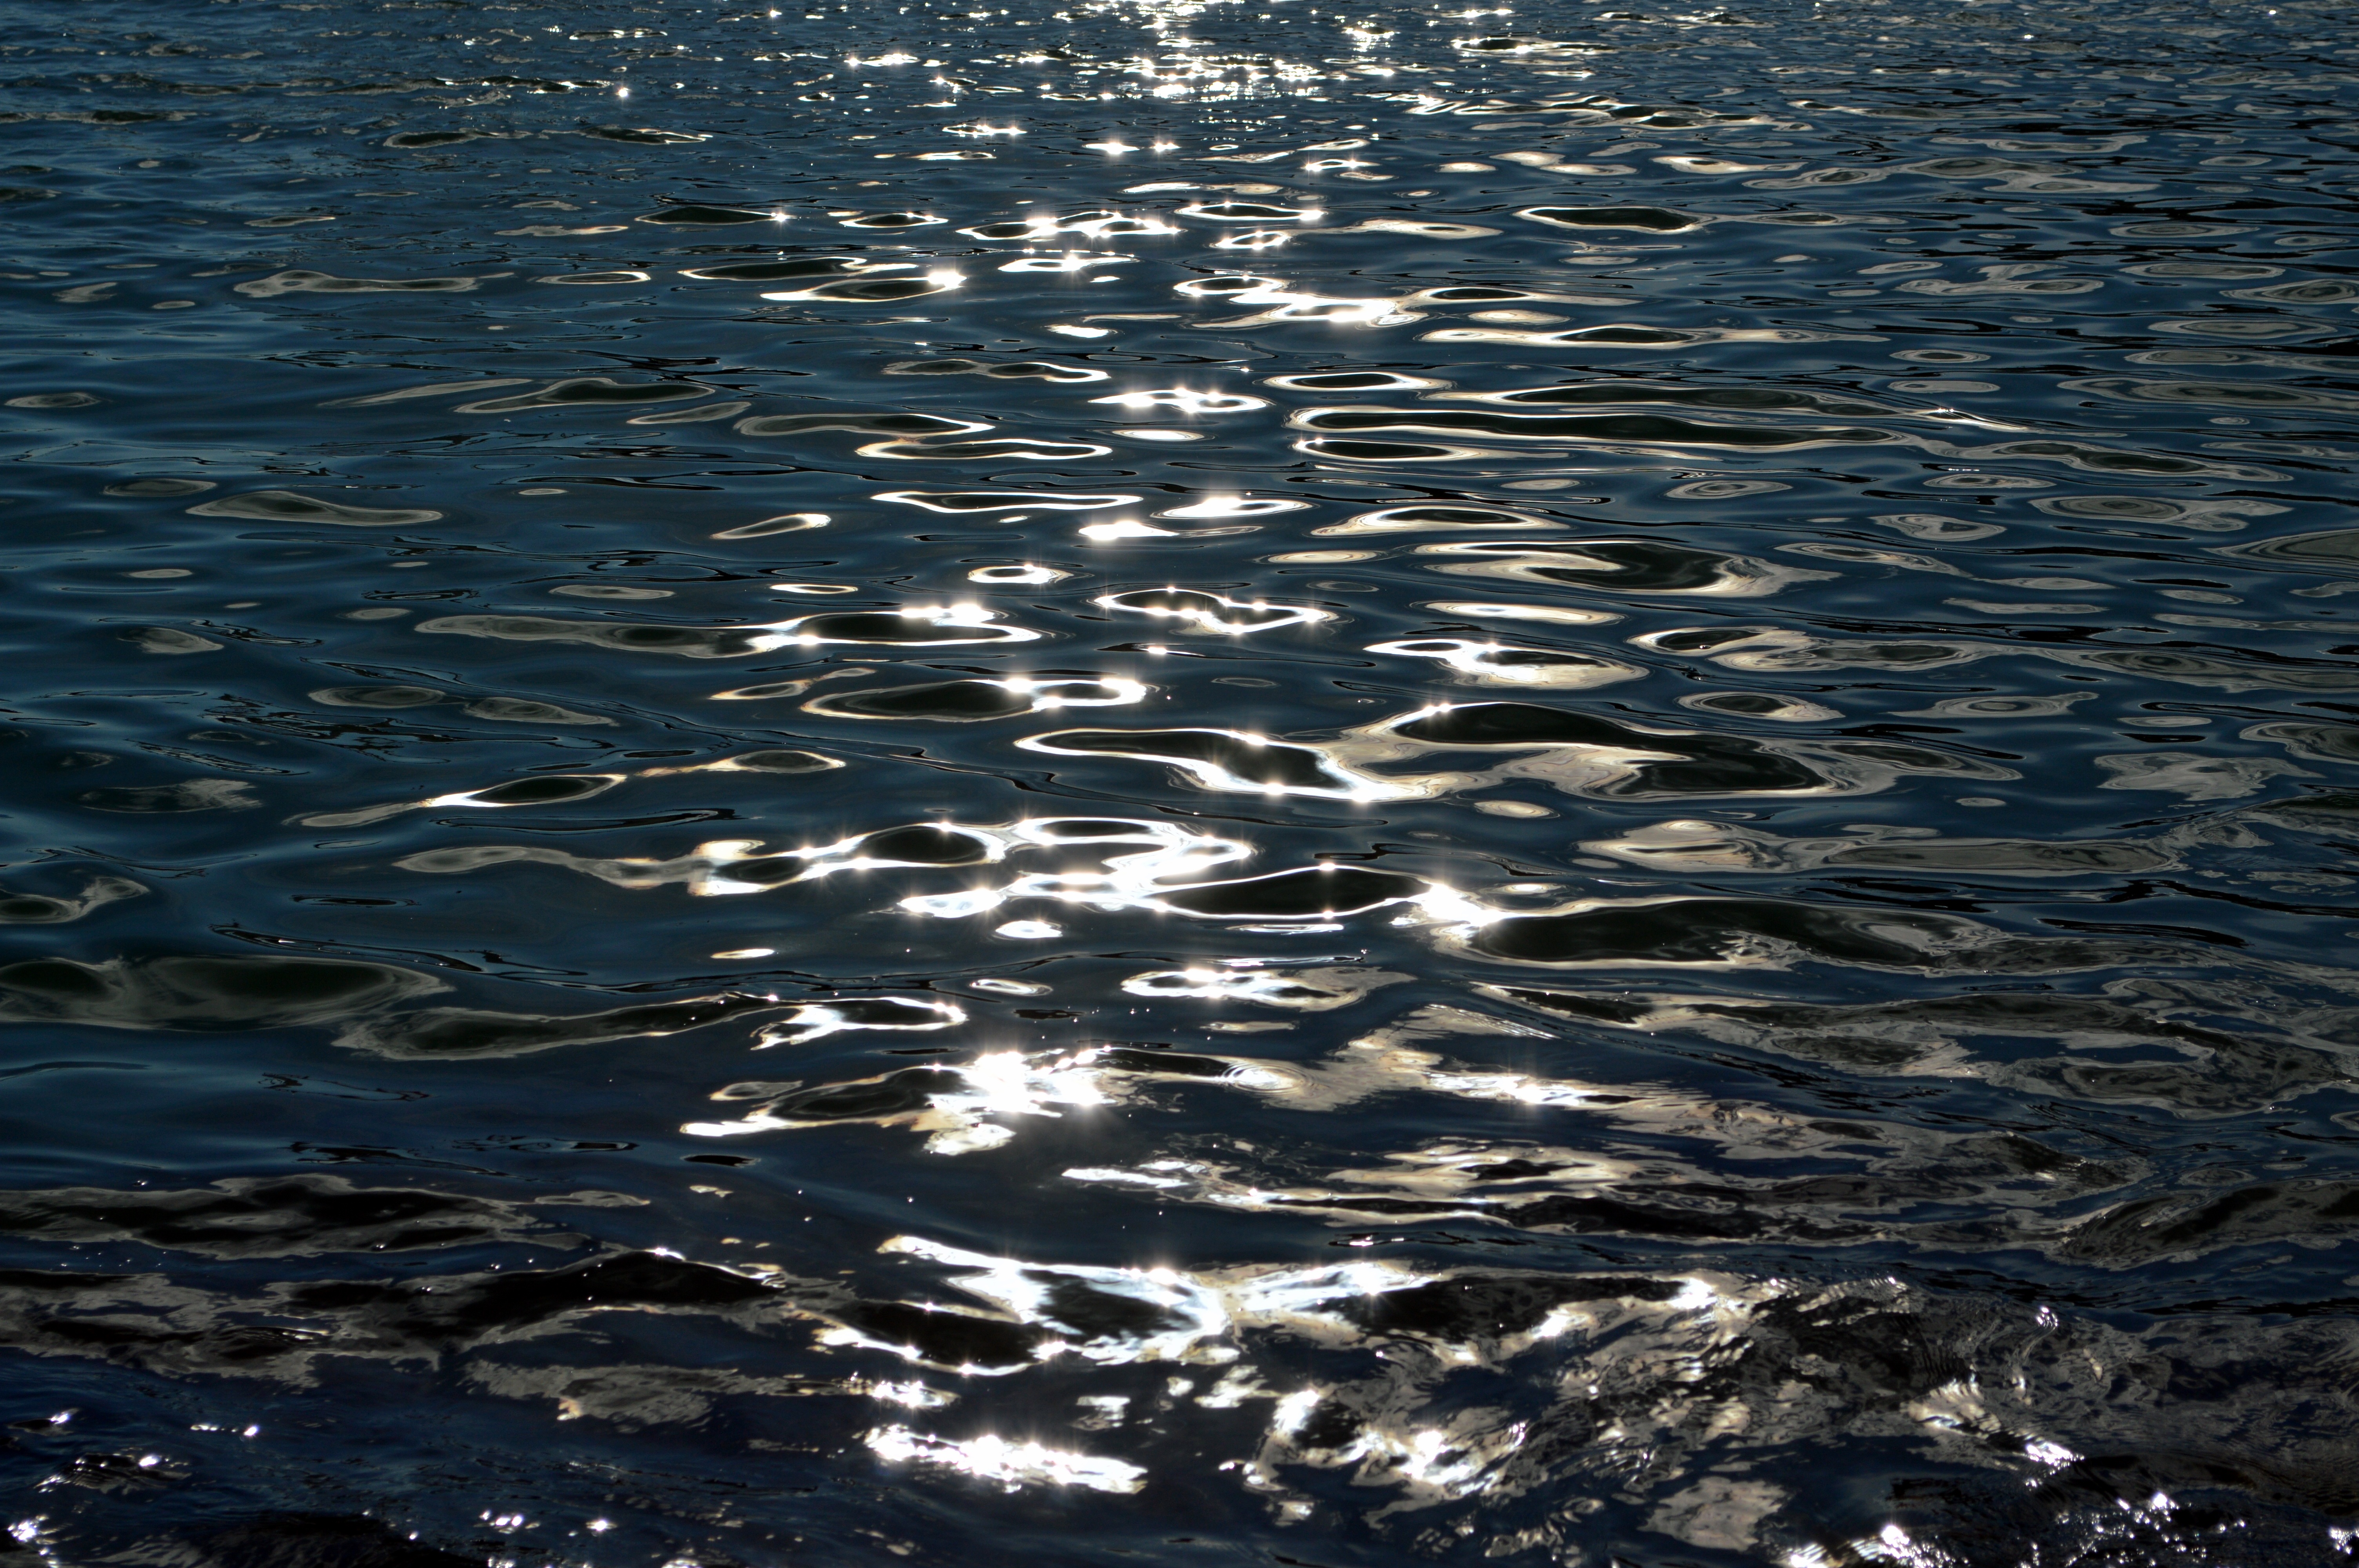
sea, coast, water, nature, ocean, horizon, sunlight, shore, wave, lake, reflection, wind wave